Ahmed El Sakka

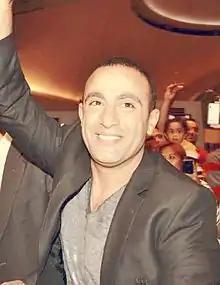
El Sakka in 2012

Ahmed Mohamed Salah El Din El Sakka (born 1973) is an Egyptian actor. The son of theatre director Salah El Sakka, he began his career with uncredited roles in a lot of films and television series, until he made his breakthrough role in the Egyptian comedy films "An Upper Egyptian at the American University" (1998) and "Hamam in Amsterdam" (1999).